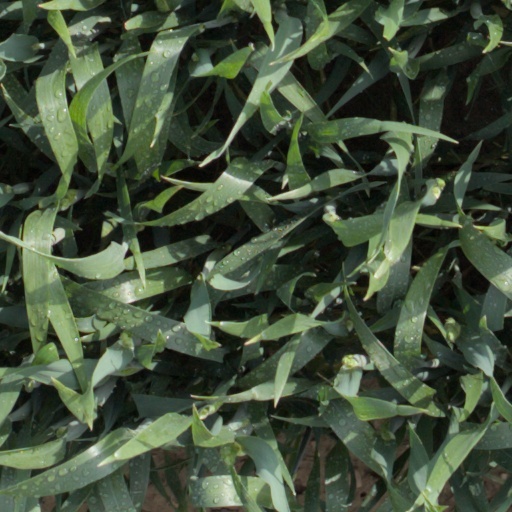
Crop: wheat